Terris Nguyen Temple

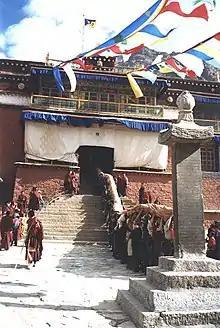
Carrying the Karma Gadri thangka

Two ceremonial banners, as companion pieces for the two giant appliques were requested by Tsurphu in 1997. These works are shown annually during major cultural festivals at Tsurphu, attended by devotees from all over Tibet, a tradition that began at the monastery in 1590. During Saga Dawa, the festival honoring the Buddha's birth, enlightenment and Parnirvana, the Karma Gadri Goku is shown. It takes a minimum of sixty strong people to carry the Karma Gadri thangka out of the Temple for display on the Mountain.